Victor Wolfgang von Hagen

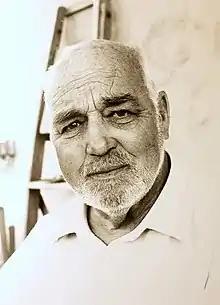
Victor von Hagen 1984 at Boggioli, Toscana

Victor Wolfgang von Hagen (St. Louis, Missouri, United States, February 29, 1908 – Italy, March 8, 1985) was an American explorer author, archaeological historian, naturalist and anthropologist who traveled in South America with his wife (Christine, later Silvia). Mainly between 1940 and 1965, he published a large number of widely acclaimed books about the ancient people of the Inca, Maya, and Aztecs.